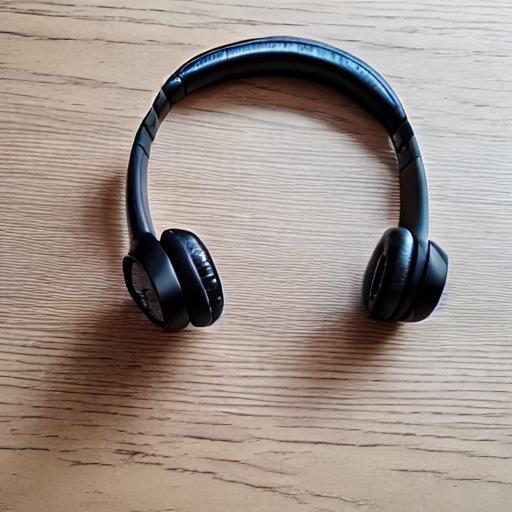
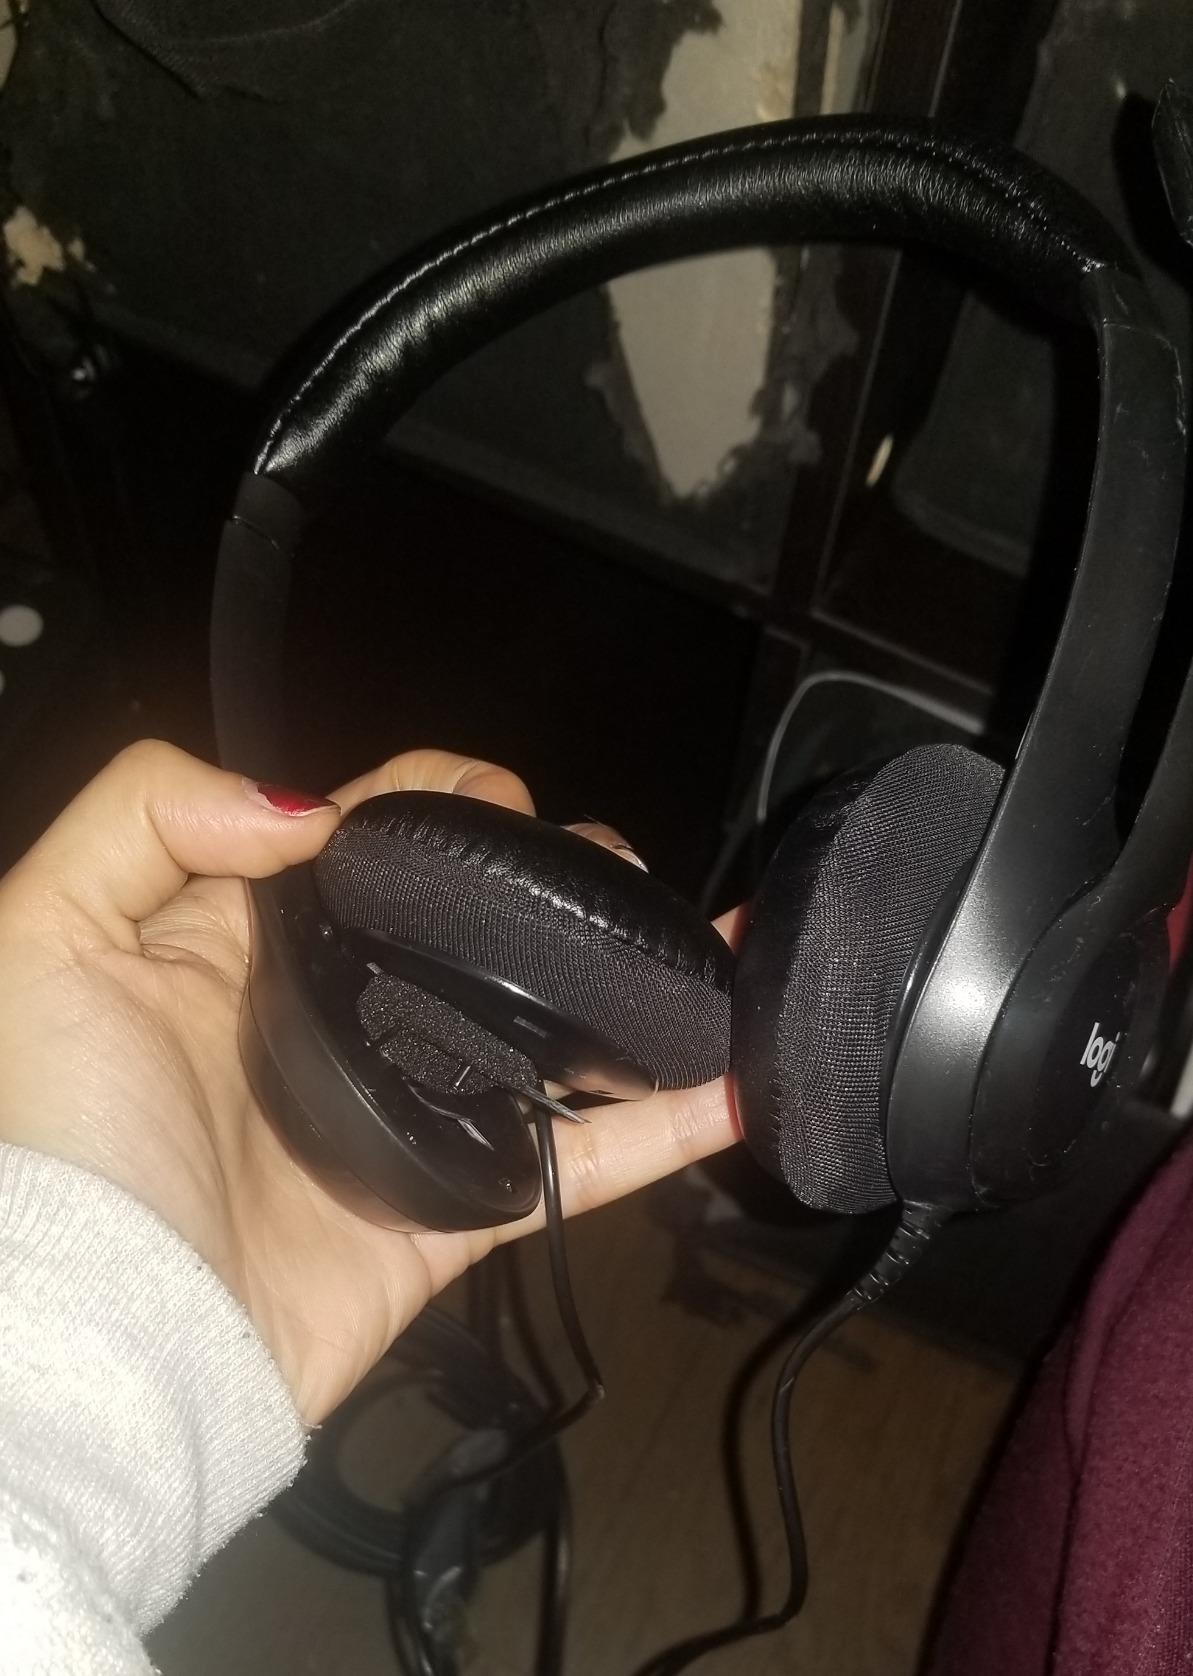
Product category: headphones
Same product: no